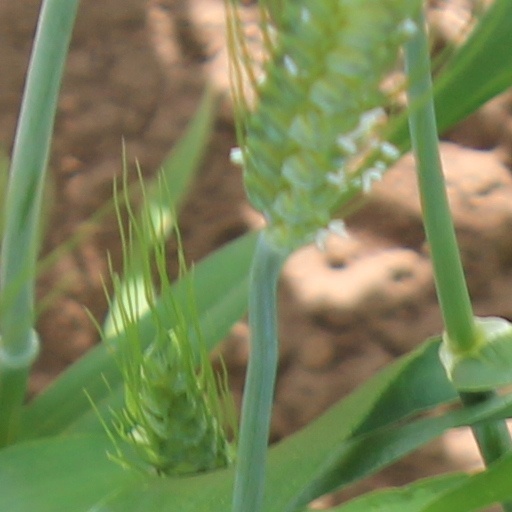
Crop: wheat